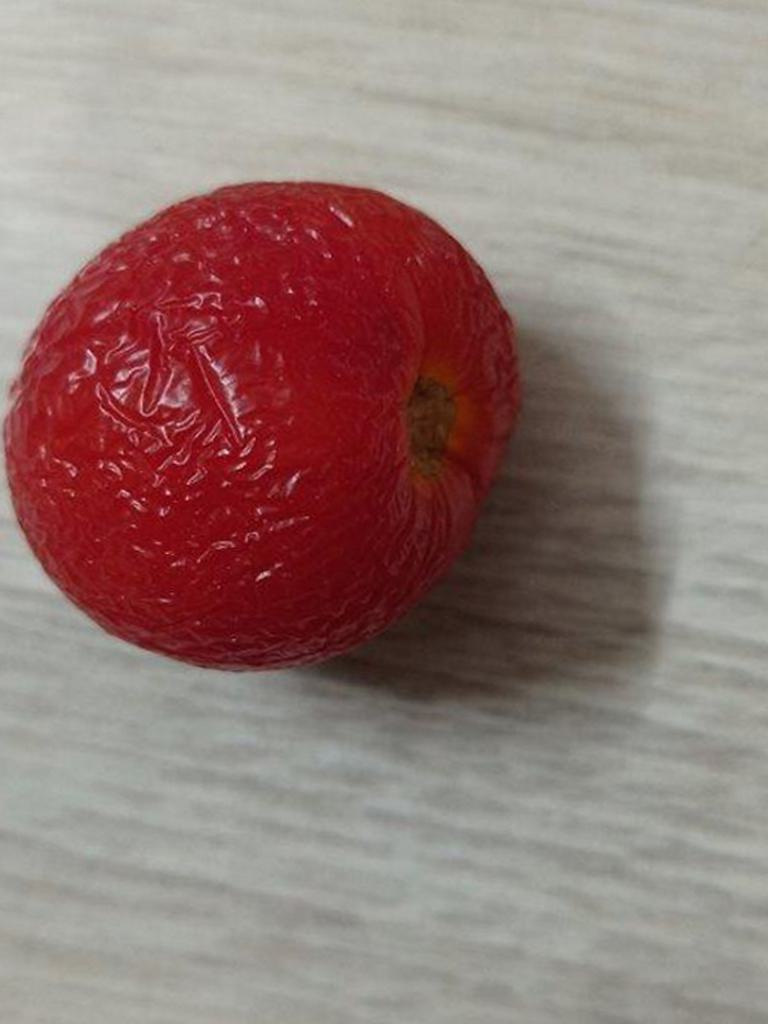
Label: Rotten